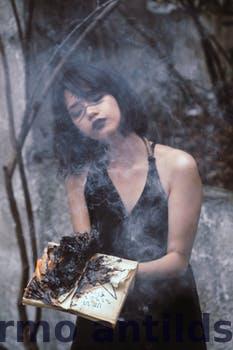
Label: Watermark